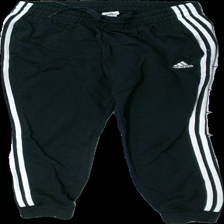
View: front
Type: Trousers
Category: Ladies
Brand: Adidas
Colors: Black, White
Material: 58% Polyester 42% Cotton
Pattern: Embroidered
Cut: Regular
Size: 34
Season: All
Price range: <50
Recommended usage: Export
Description: black and white sweatpants with embroidered logo